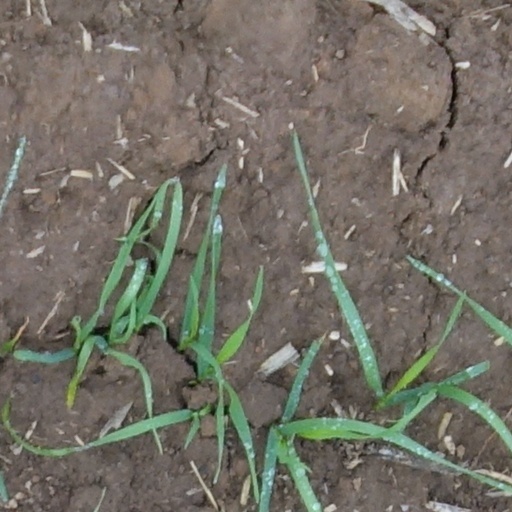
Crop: wheat